Nokia 101 (1992)

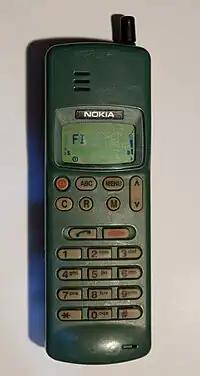
Nokia 101 (1992)

The Nokia 101 is an analogue mobile phone from Nokia released in 1992 that has variants for the NMT, AMPS and ETACS cellular networks. The 101 is considered to have been a significant handset for Nokia, one that started the company's major success in the market that decade. It was the first model in the new 3-digit naming strategy for analogue handsets.